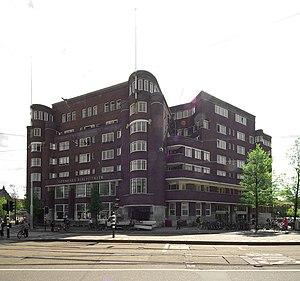
La maison à cuisine unique est un modèle réformiste de logements urbains, où une cuisine centrale gérée centralement au sein d'un immeuble à plusieurs logements remplace les cuisines particulières de chaque logement. Le concept remonte aux idées de la juriste des droits des femmes et de la démocrate sociale Lily Braun.